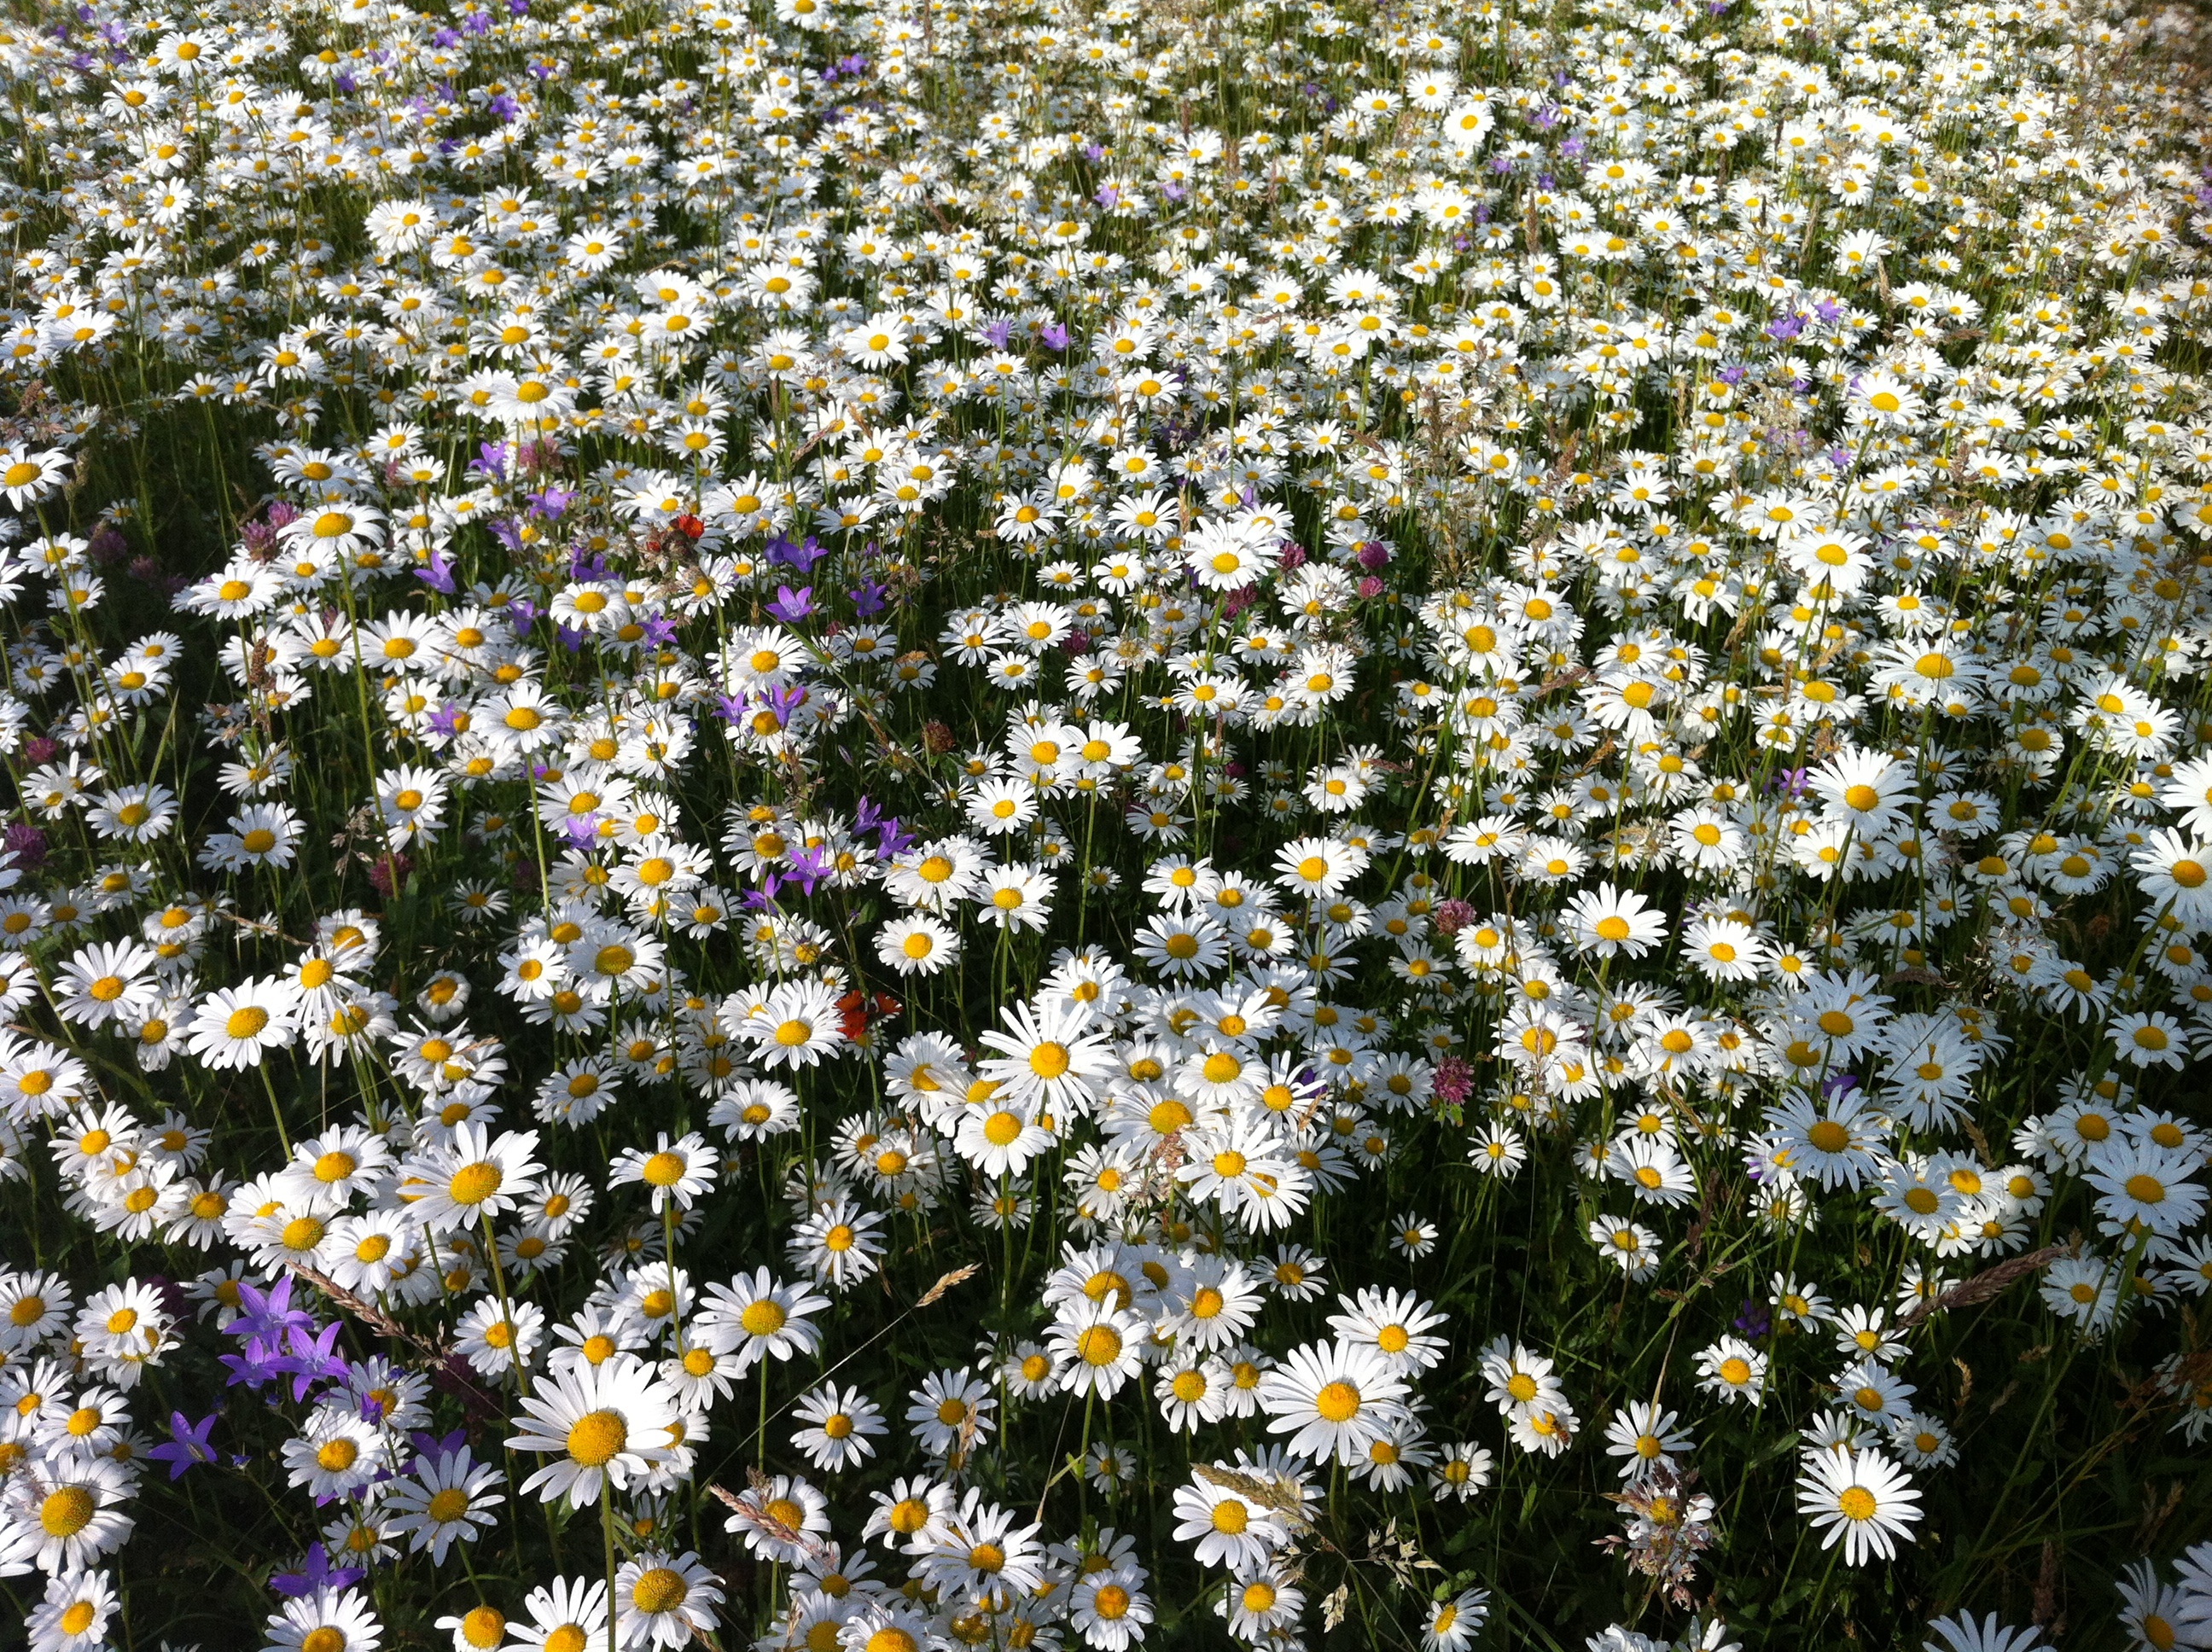
blossom, plant, meadow, flower, summer, botany, garden, flora, wildflower, aster, daisies, flower meadow, candytuft, flowering plant, daisy family, annual plant, land plant, chamaemelum nobile, marguerite daisy, tanacetum parthenium